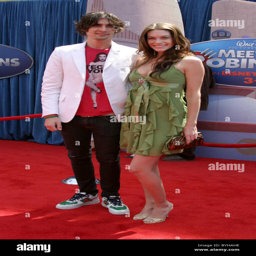
artist and supermodel premiere of , held